Iquitos várzea

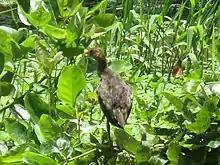
Bird near Nauta on the Marañón River

Common land mammals include jaguar ("Panthera onca"), ocelot ("Leopardus pardalis"), South American tapir ("Tapirus terrestris"), capybara ("Hydrochoerus hydrochaeris"), kinkajou ("Potos flavus") and white-lipped peccary ("Tayassu pecari").